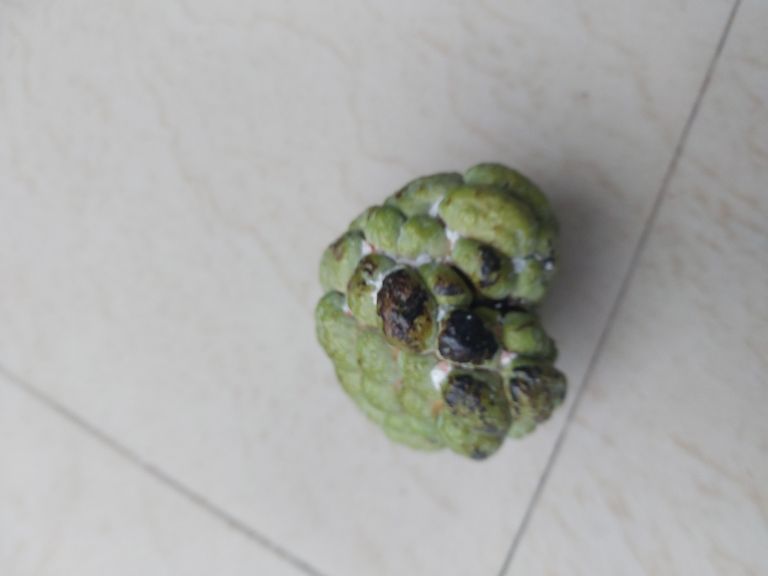
Disease label: Blank Canker